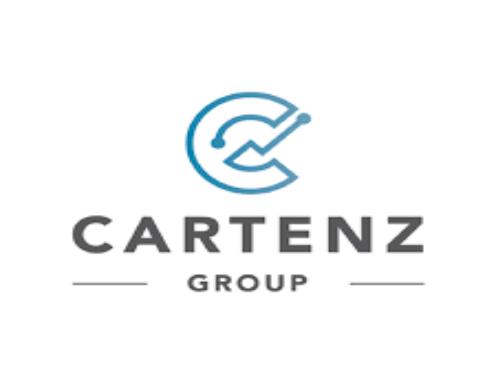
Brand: Cartenz
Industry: Others